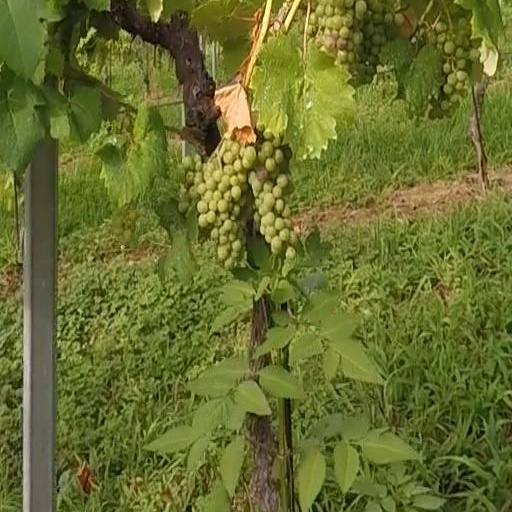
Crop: grape